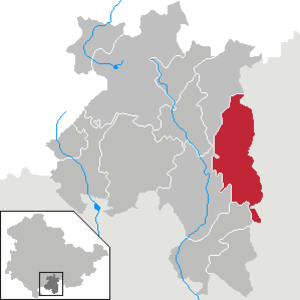
Judenbach est une municipalité allemande du land de Thuringe, dans l'arrondissement de Sonneberg, au centre de l'Allemagne. En 2015, sa population est de 2 378 habitants.